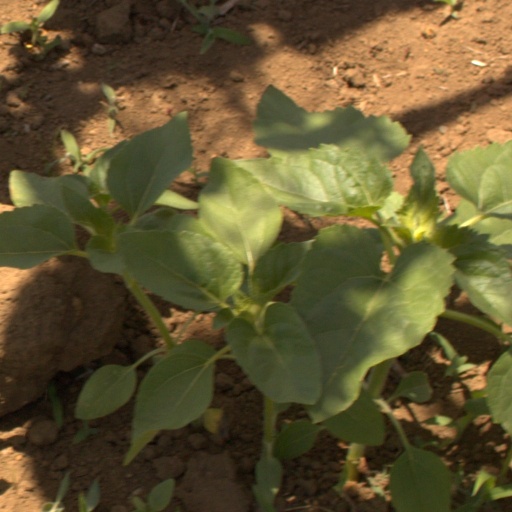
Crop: Jerusalem artichoke